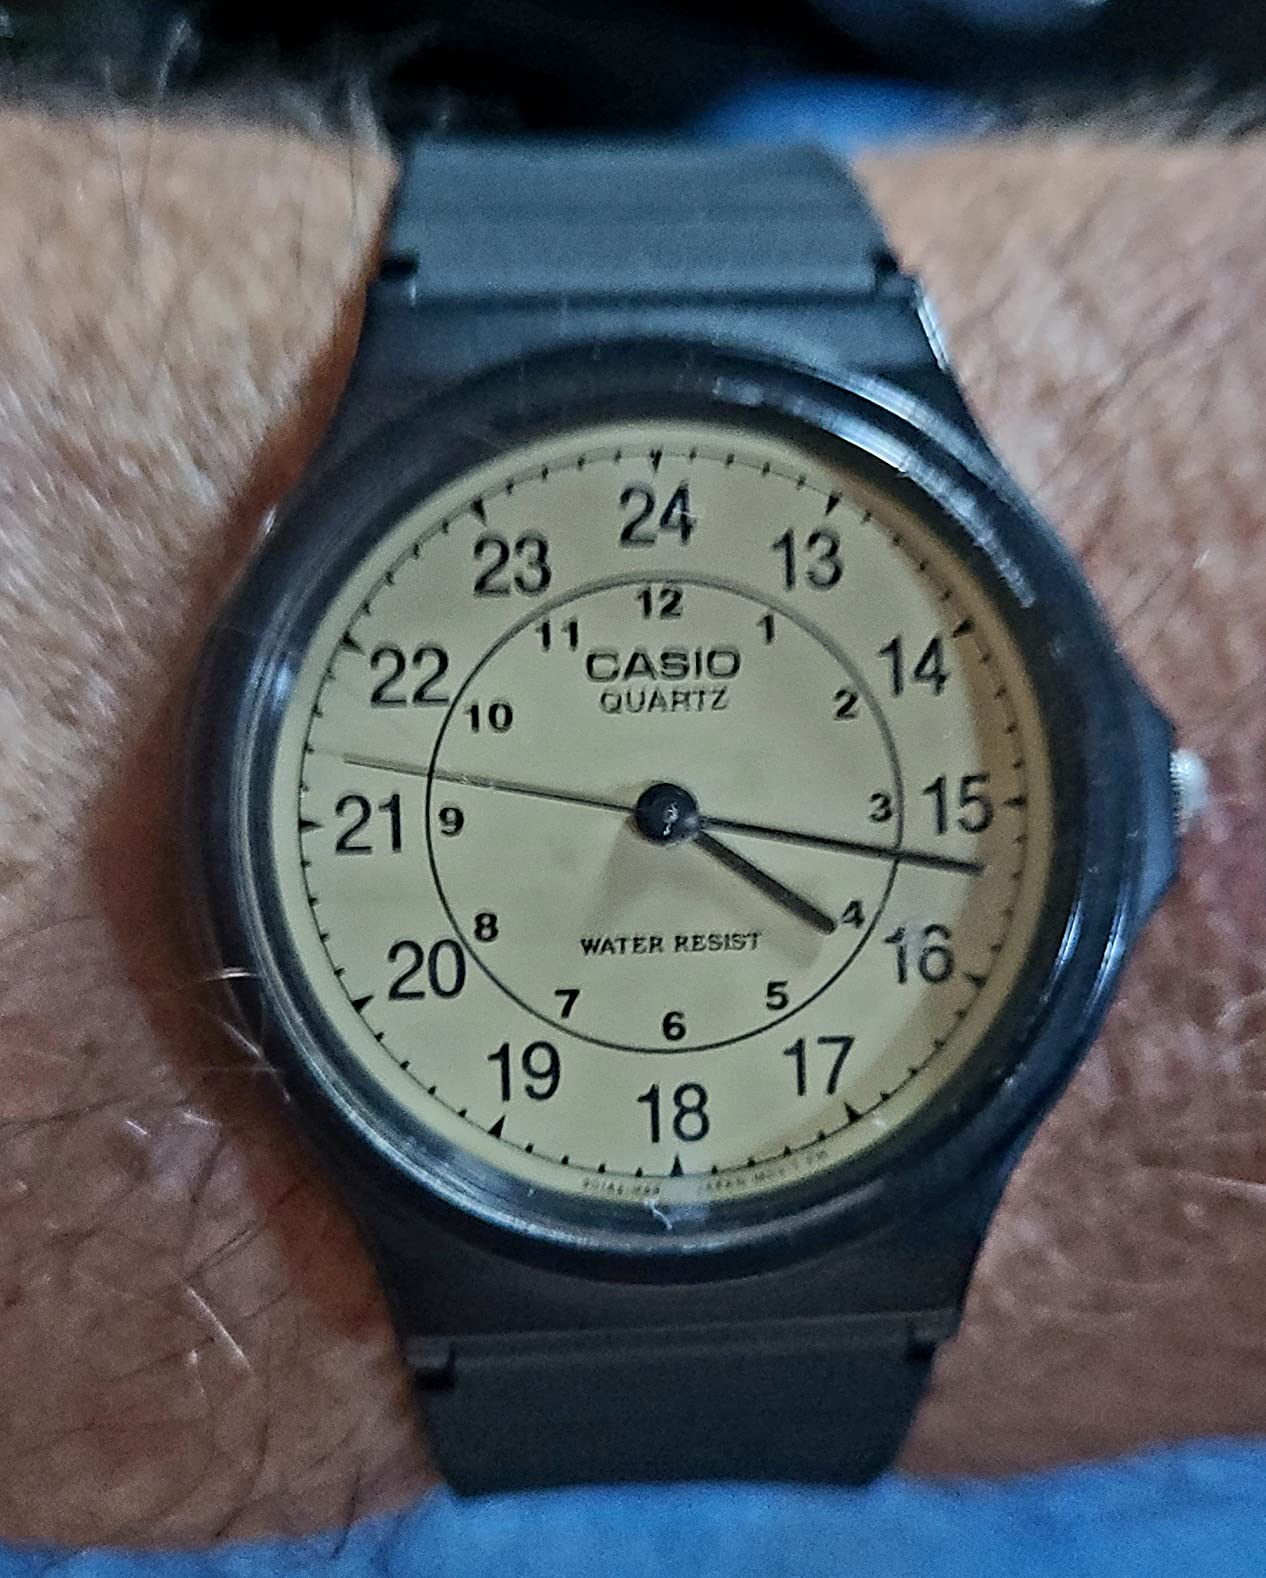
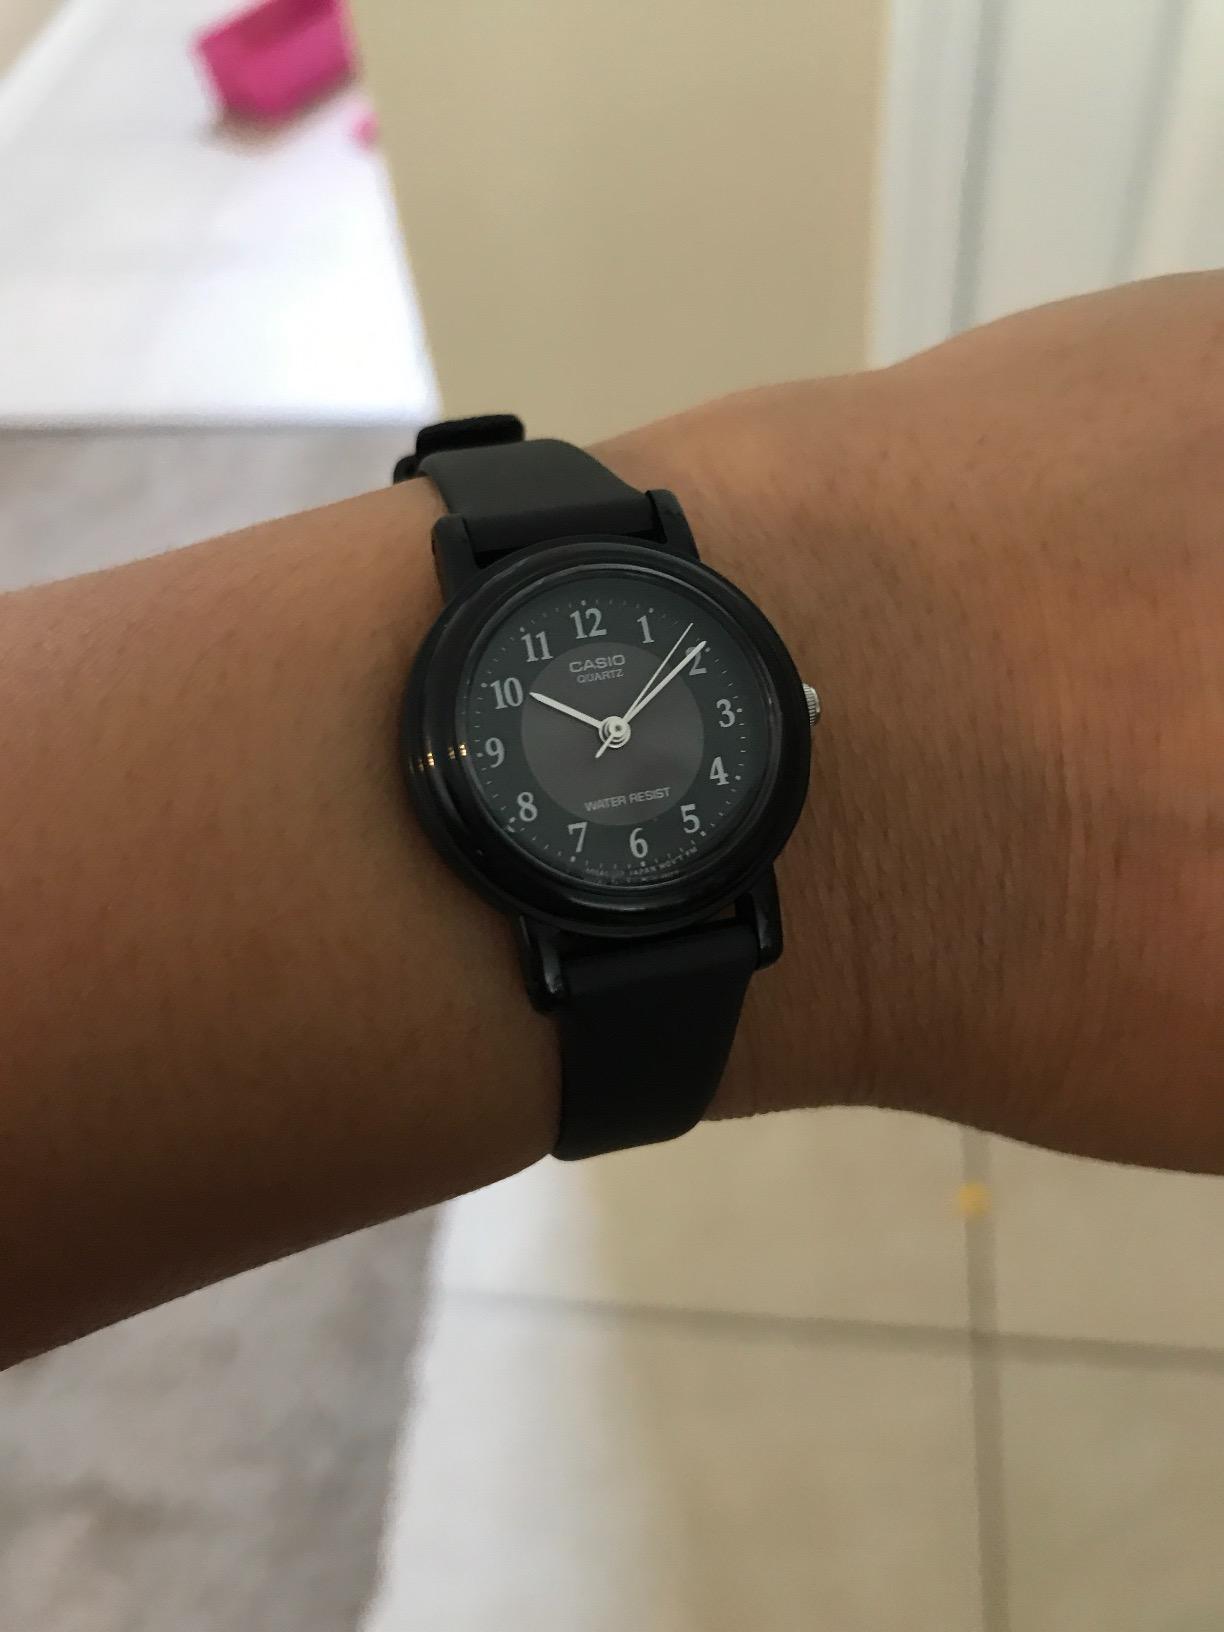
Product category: accessories_watch
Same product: no